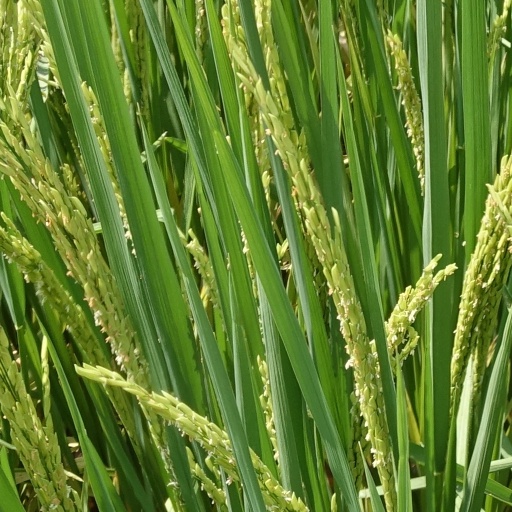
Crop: rice